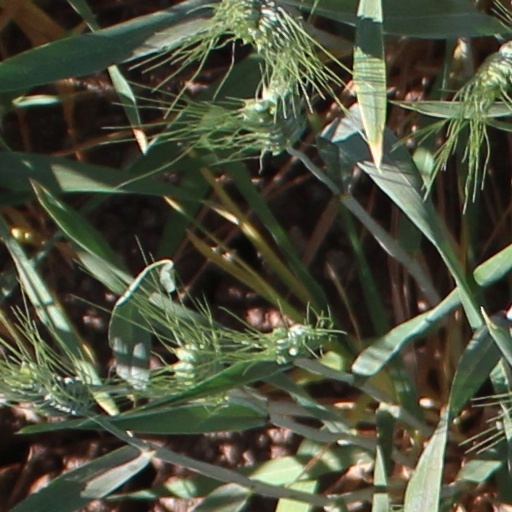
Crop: wheat